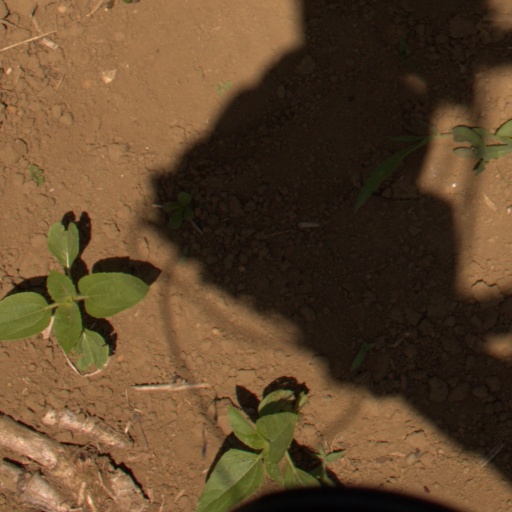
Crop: Jerusalem artichoke